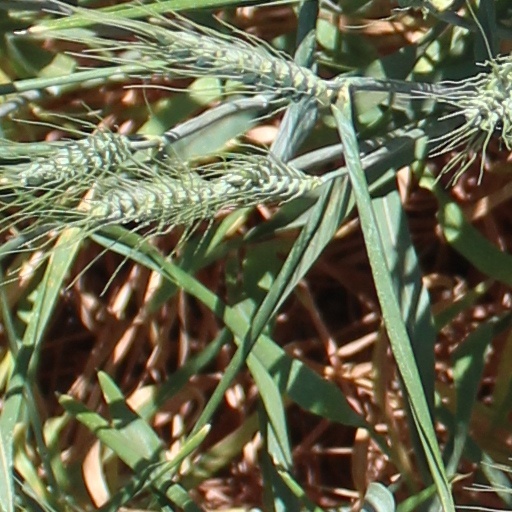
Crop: wheat